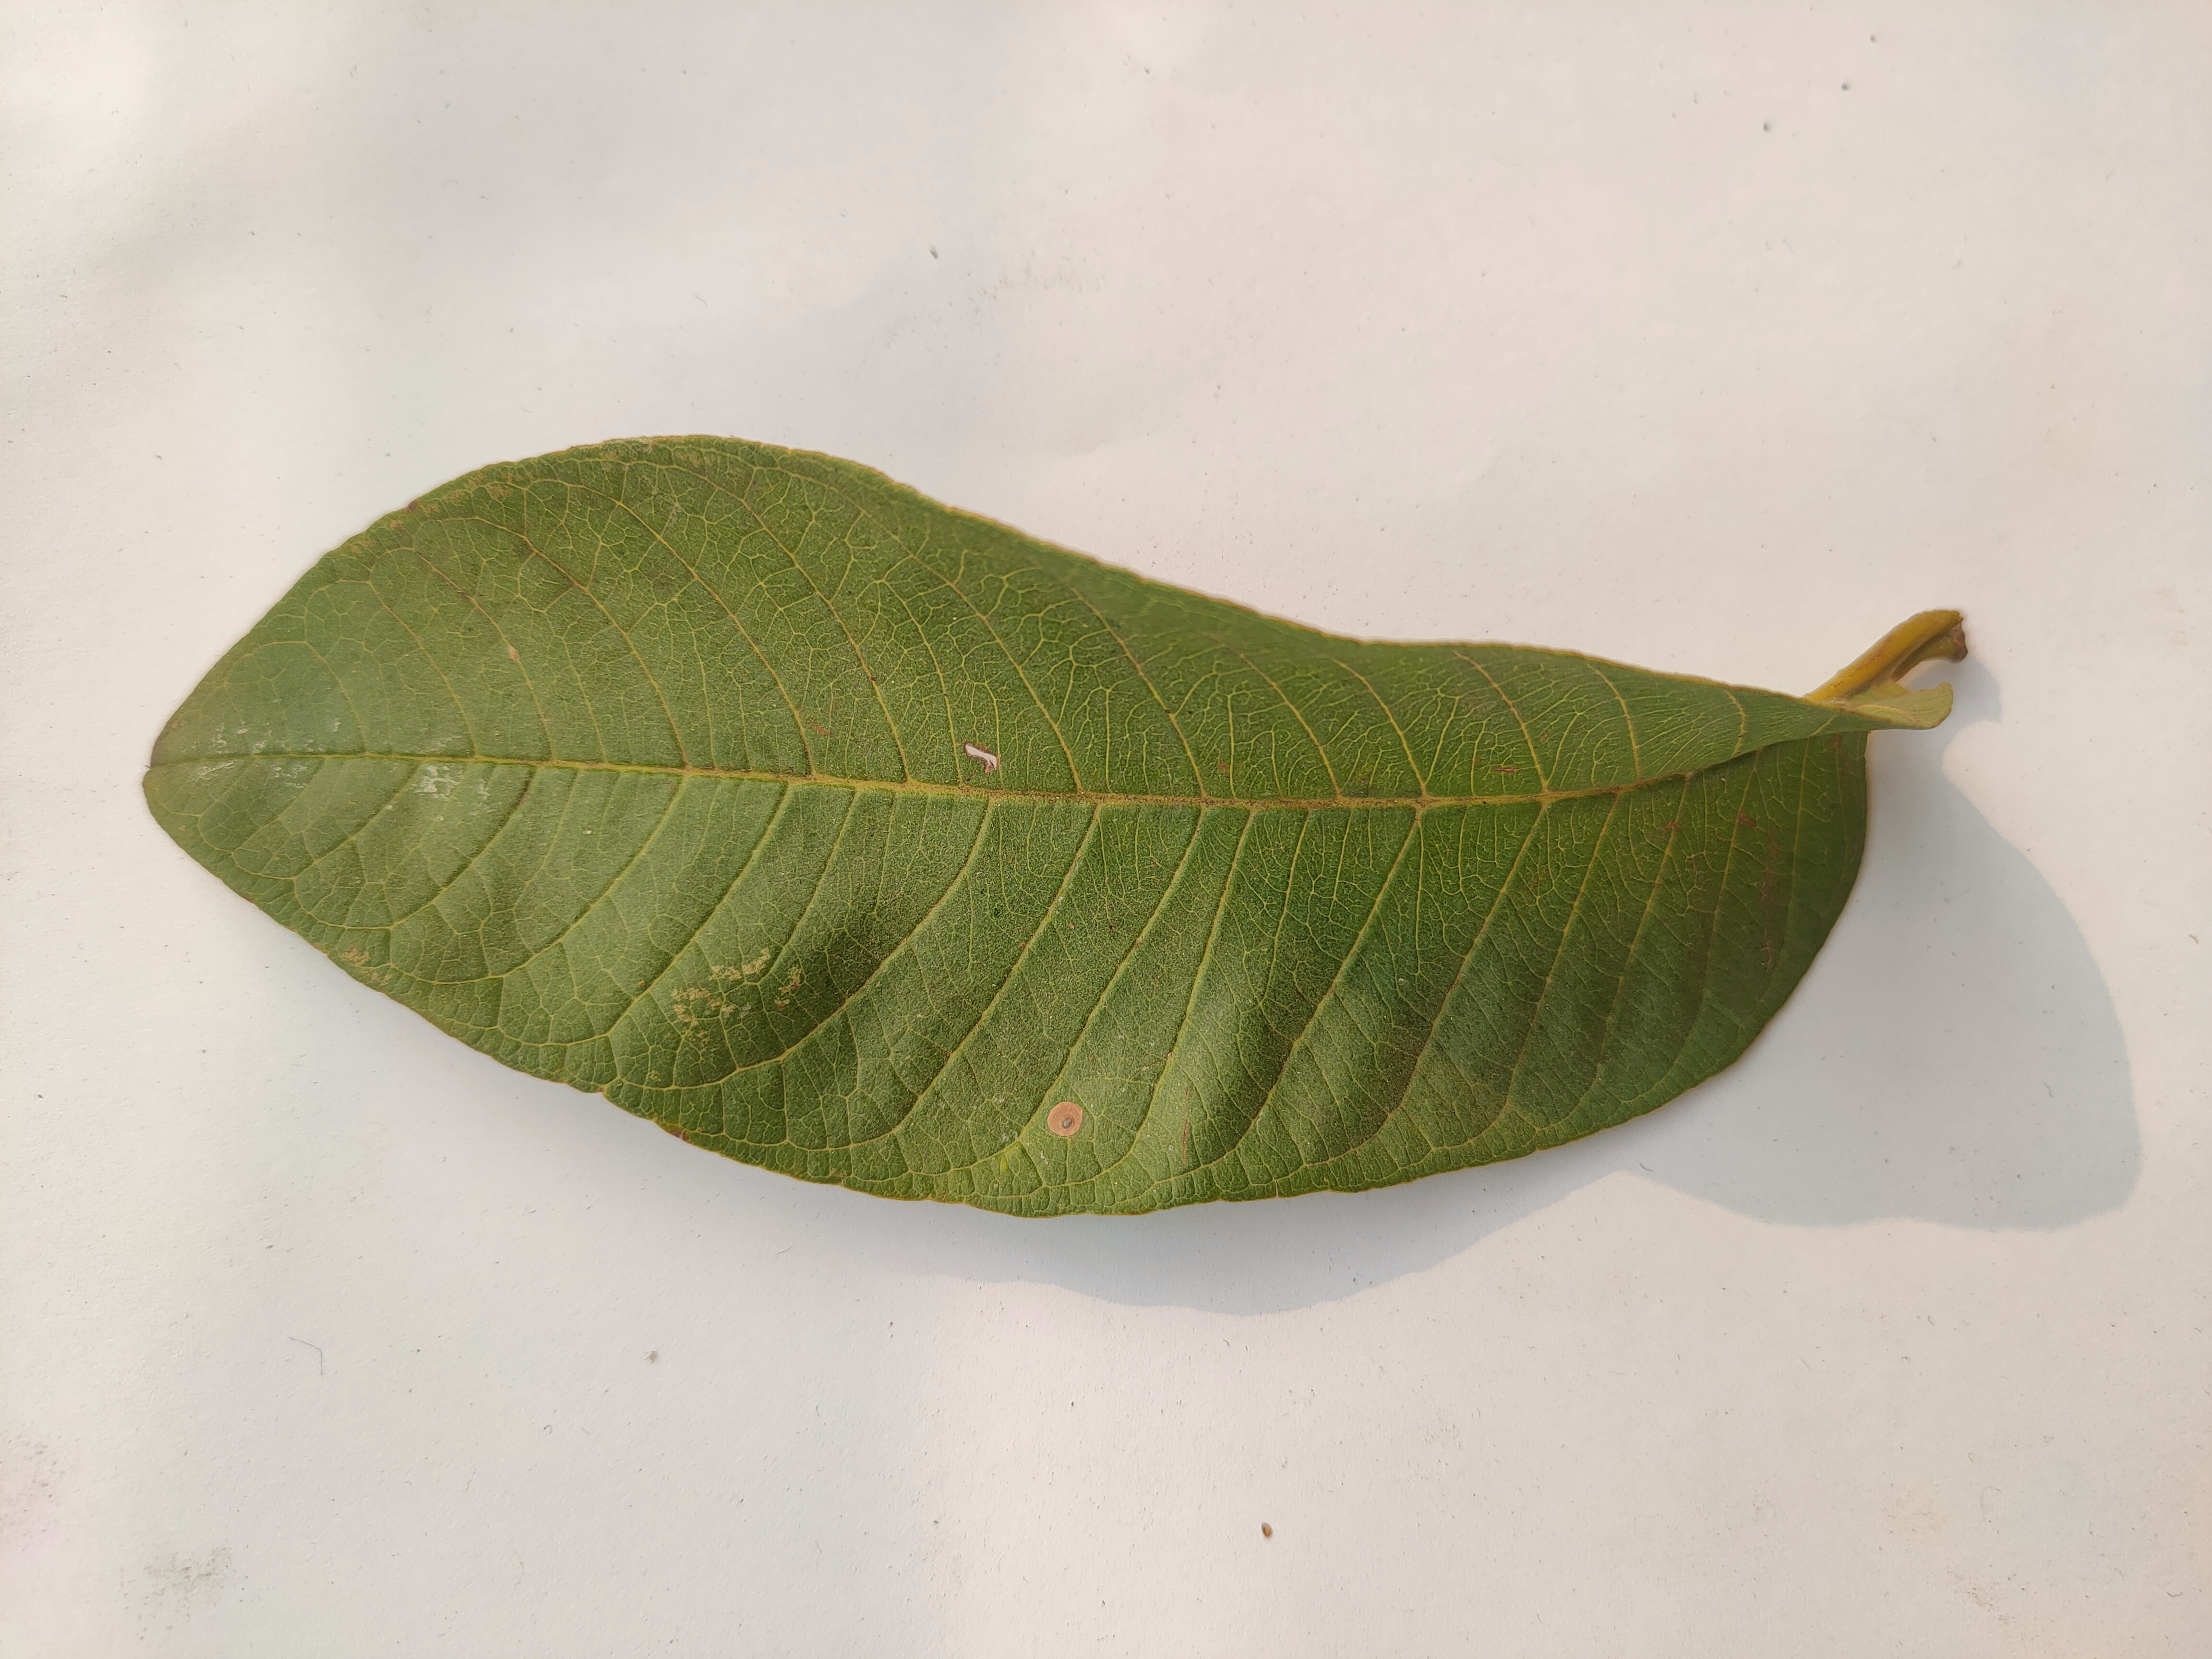
Leaf variety: Guava